WFOY

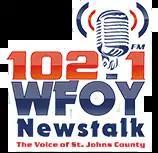
Former logo

On August 5, 2021, Phillips Broadcasting filed an application with the FCC to assign its authorization to operate WFOY and W271CJ to Local Matters Broadcasting.